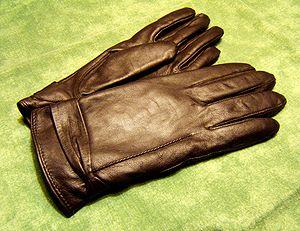
Un gant est un accessoire de mode, un équipement de sport ou un élément de protection, un élément d'hygiène recouvrant la main. Il est utilisé pour se protéger notamment du froid, ou encore pour le prestige.